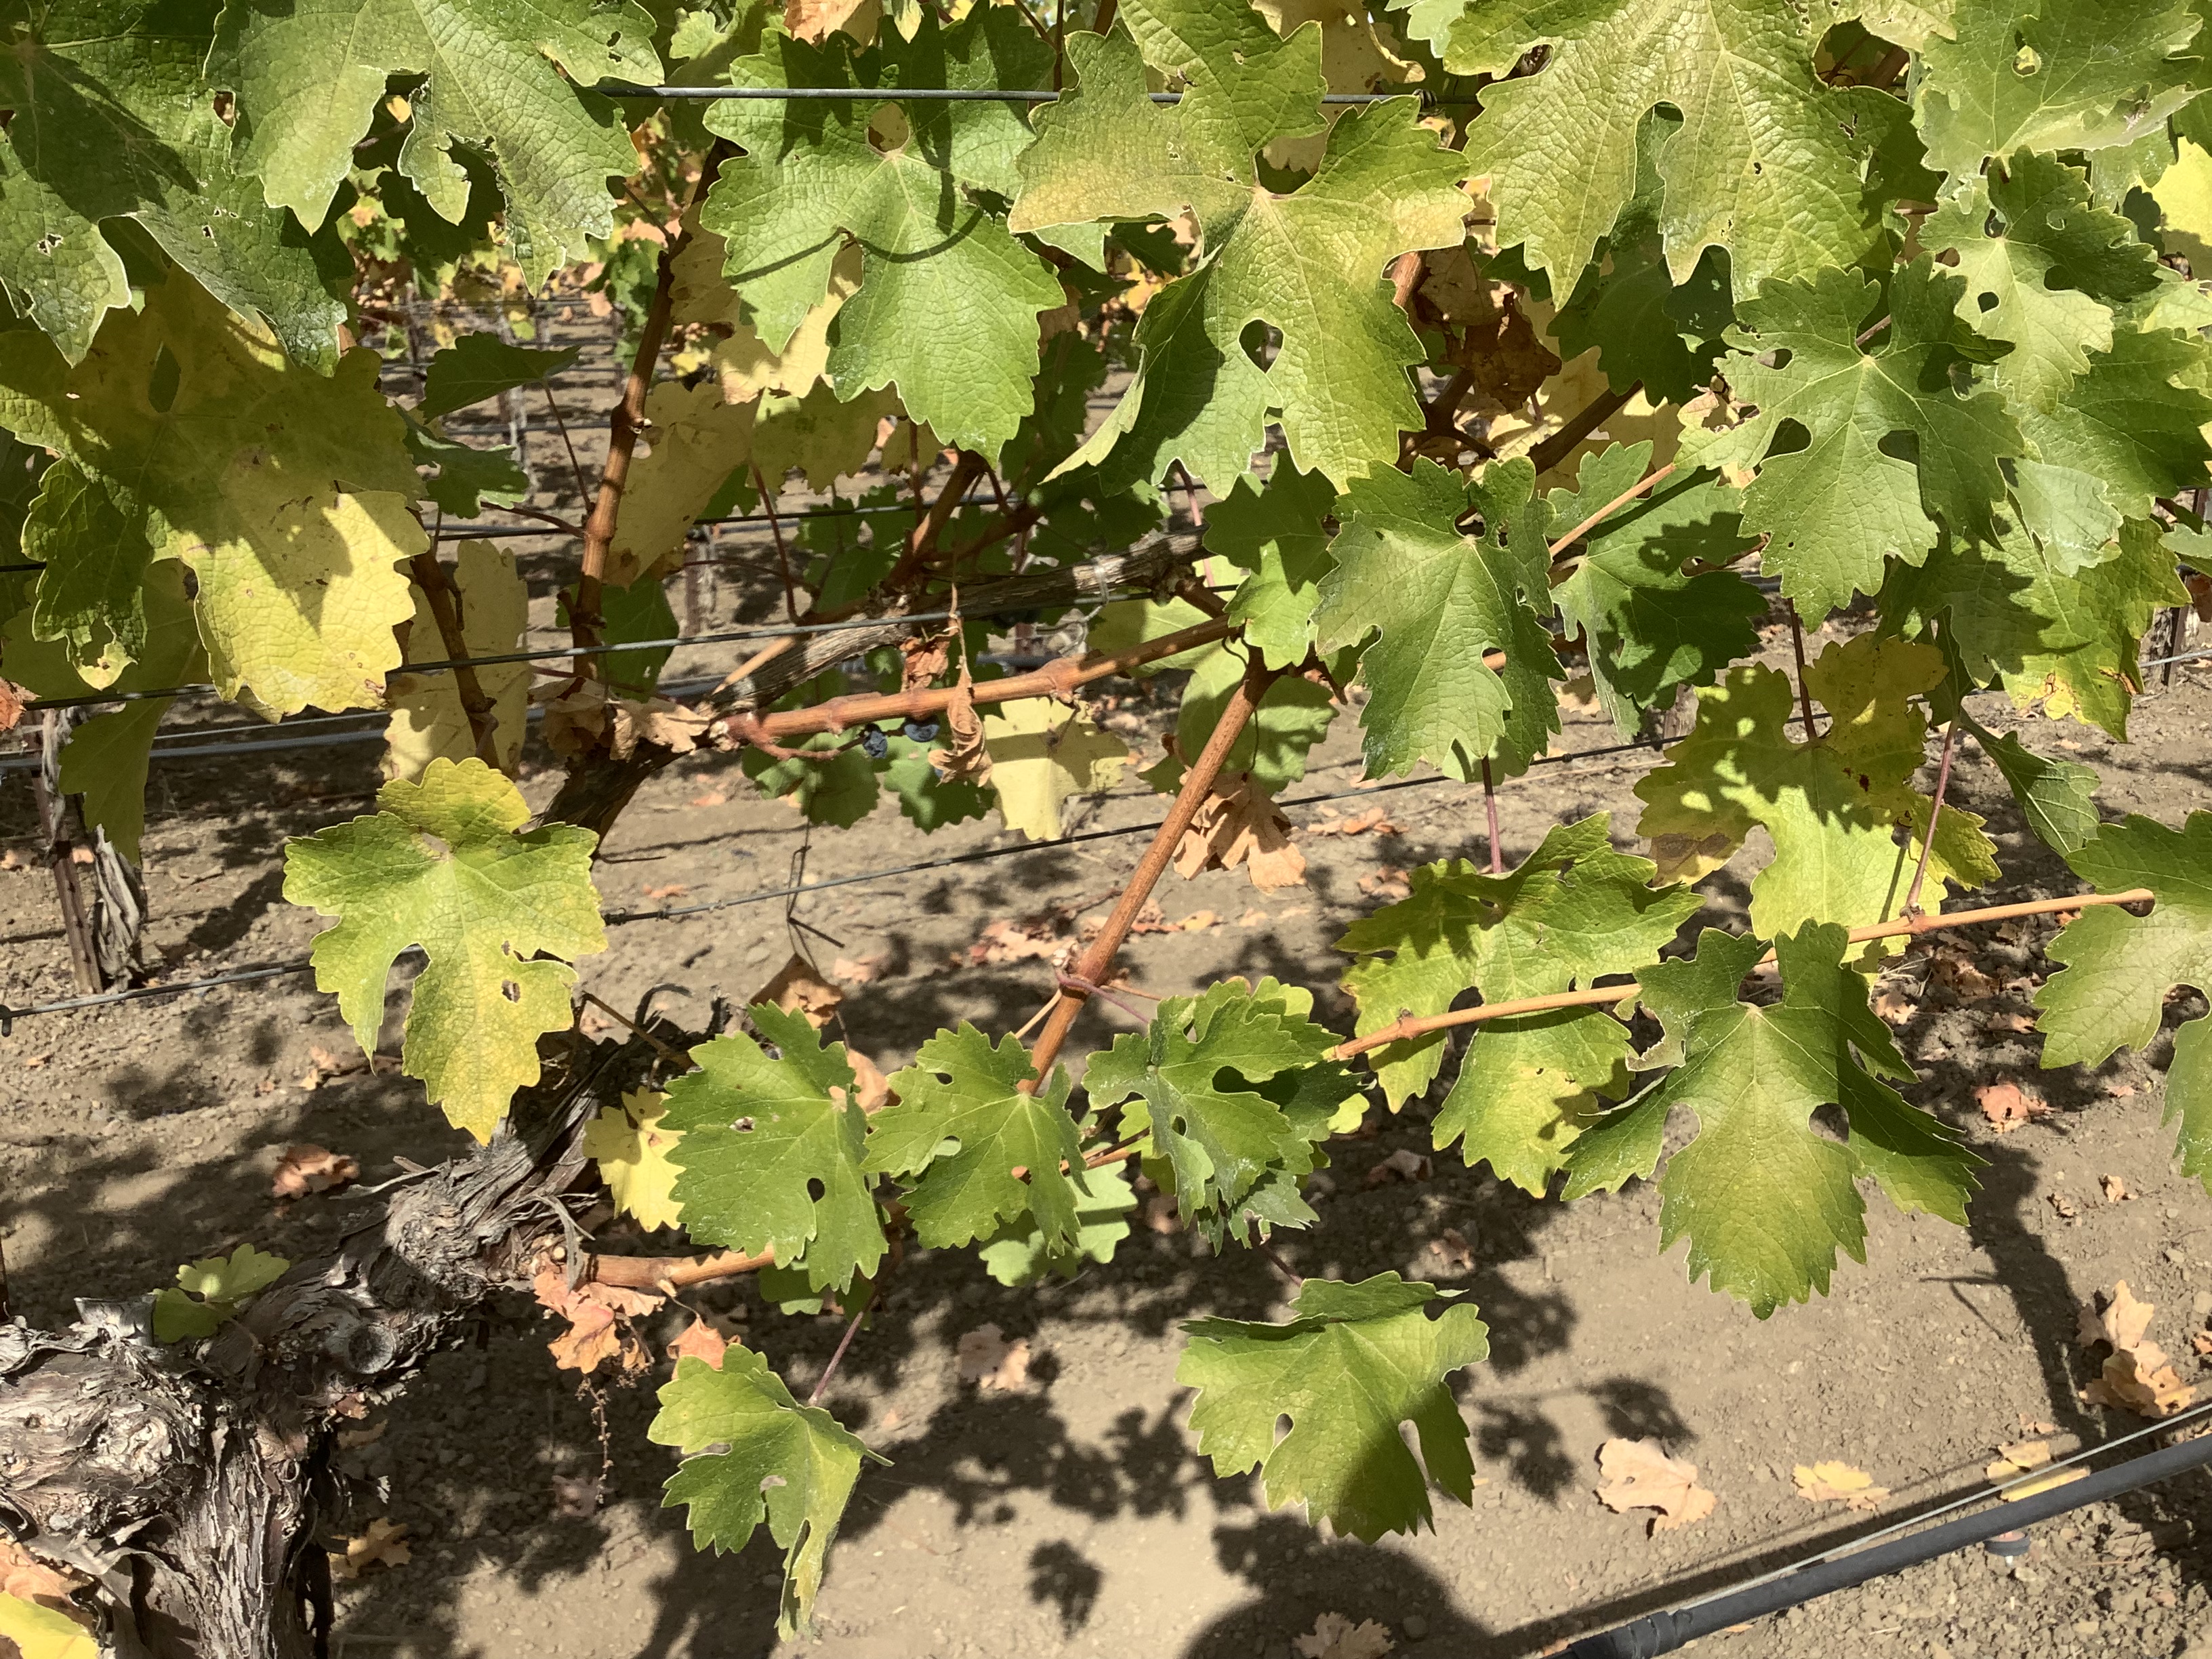
Label: No Virus